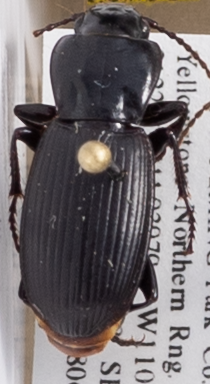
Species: Pterostichus protractus
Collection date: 2018-06-28
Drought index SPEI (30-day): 0.814
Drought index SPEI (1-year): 2.09
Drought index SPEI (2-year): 1.106